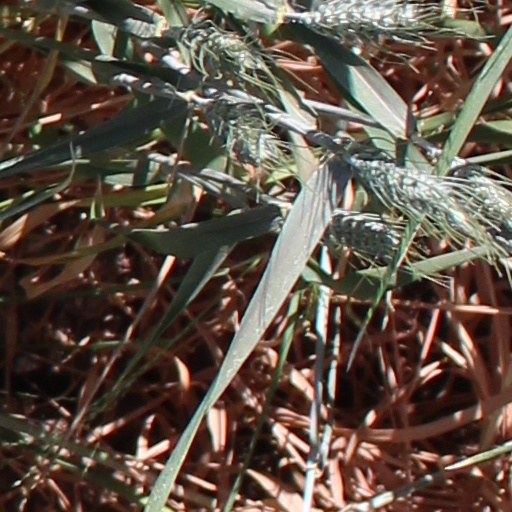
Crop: wheat